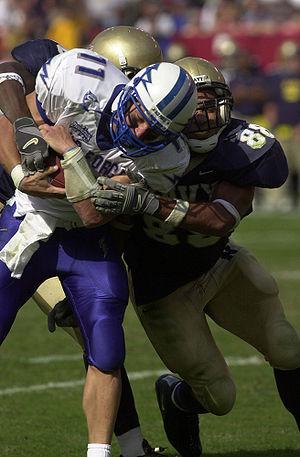
Le football américain est un sport collectif opposant deux équipes de onze joueurs qui alternent entre la défense et l'attaque. Le but du jeu est de marquer des points en amenant le ballon dans la zone d'en-but adverse. Pour conserver la possession, l'équipe attaquante doit parcourir au moins 10 yards en 4 tentatives. Dans le même temps, l'équipe en défense doit empêcher l'attaque d'atteindre cet objectif, dans le but de reprendre la possession de la balle. Si l'équipe attaquante valide 10 yards ou plus lors de sa possession, elle bénéficie de quatre nouvelles tentatives pour continuer à gagner du terrain. Sinon, la possession de la balle change de camp et les rôles, défense/attaque, s'inversent.